Bannockburn RFC

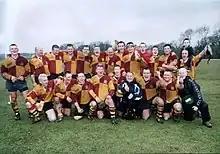
2000 promotion winning team

The club has produced some players who have since gone onto greater things with other clubs, namely Newcastle Prop George Graham and Scotland B player Eddie Pollock.